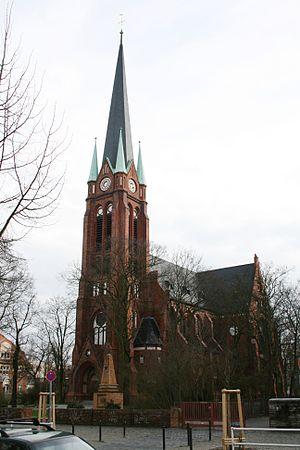
L'église du Rédempteur est une église luthérienne-évangélique de Berlin située à Victoriastadt dans le quartier de Rummelsbourg et l'arrondissement de Lichtenberg. Cette église néogothique a été construite de 1890 à 1892.